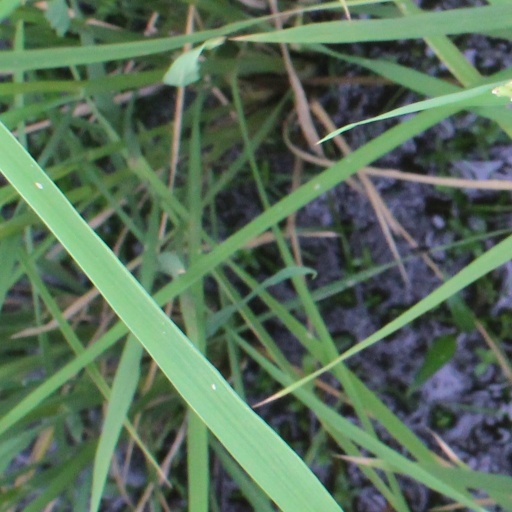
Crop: rice